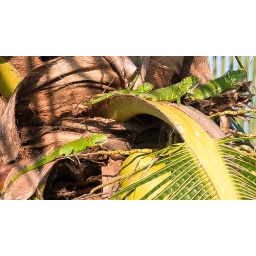
These iguanas live in the palm trees in front of my brother's house in Troncones, Mexico.